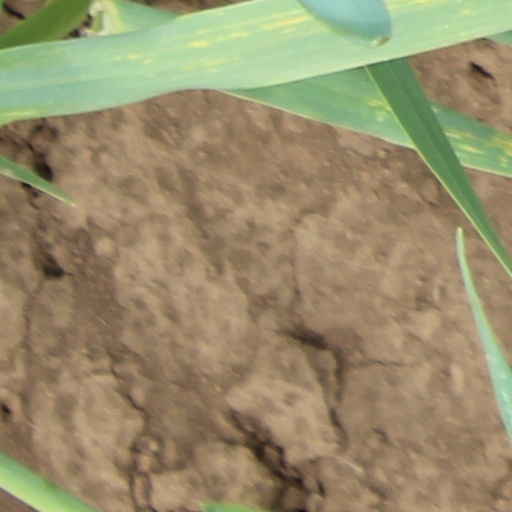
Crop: wheat